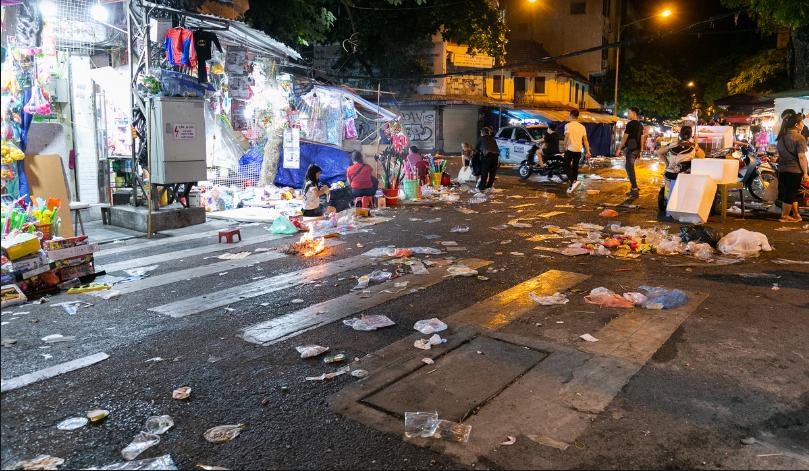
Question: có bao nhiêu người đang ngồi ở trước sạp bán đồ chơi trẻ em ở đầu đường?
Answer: hai người